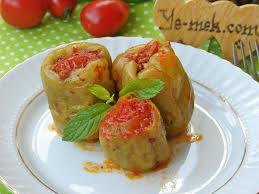
Yemek: biber_dolmasi